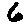
Label: 6